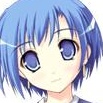
Portrait style: Anime Portrait